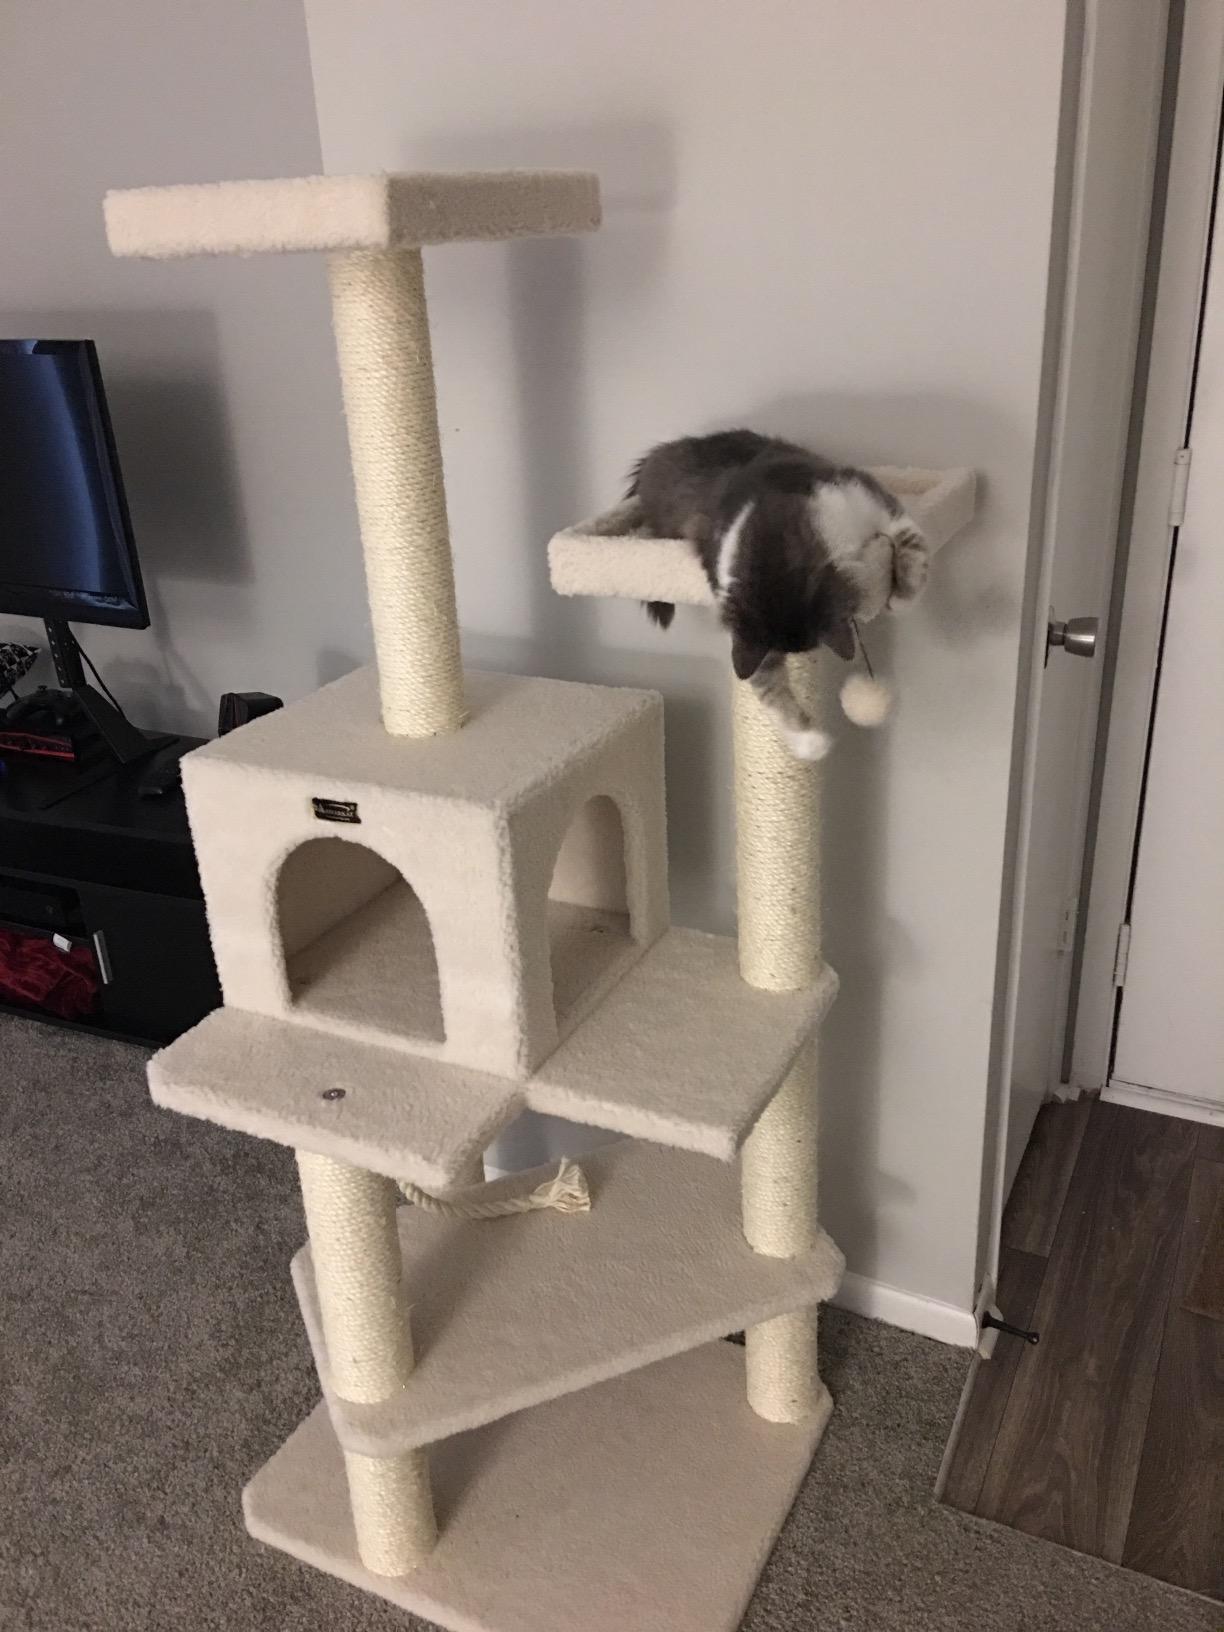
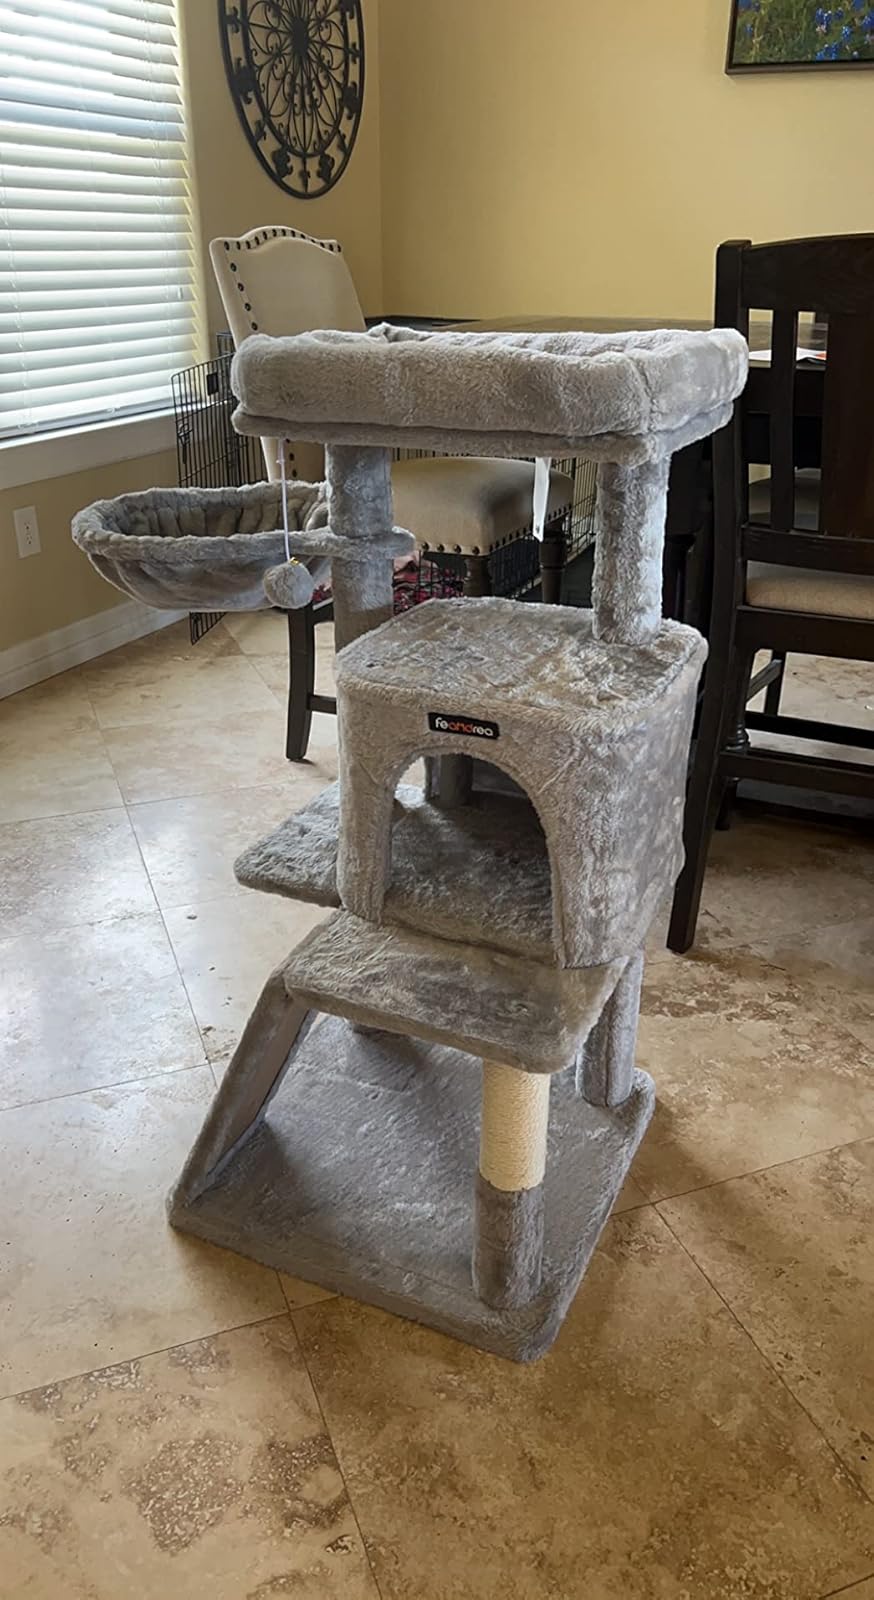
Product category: items_cat tree
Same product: no